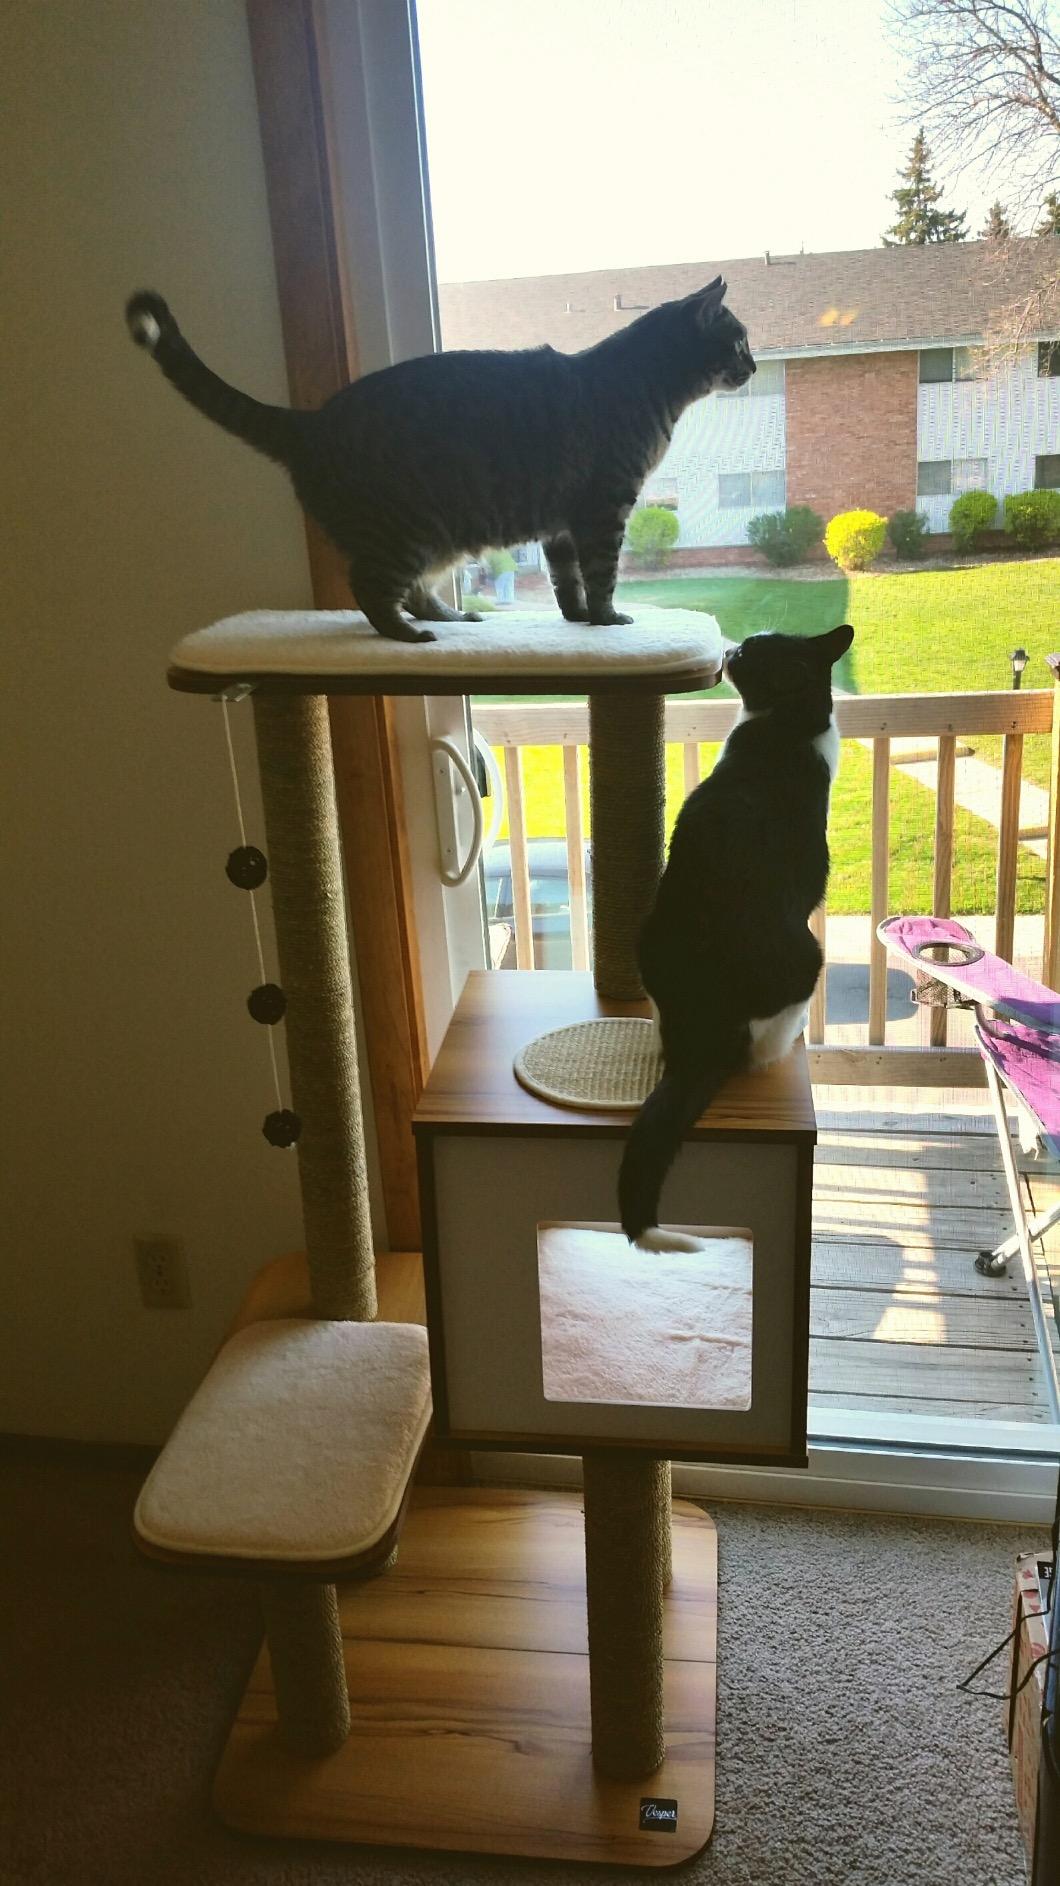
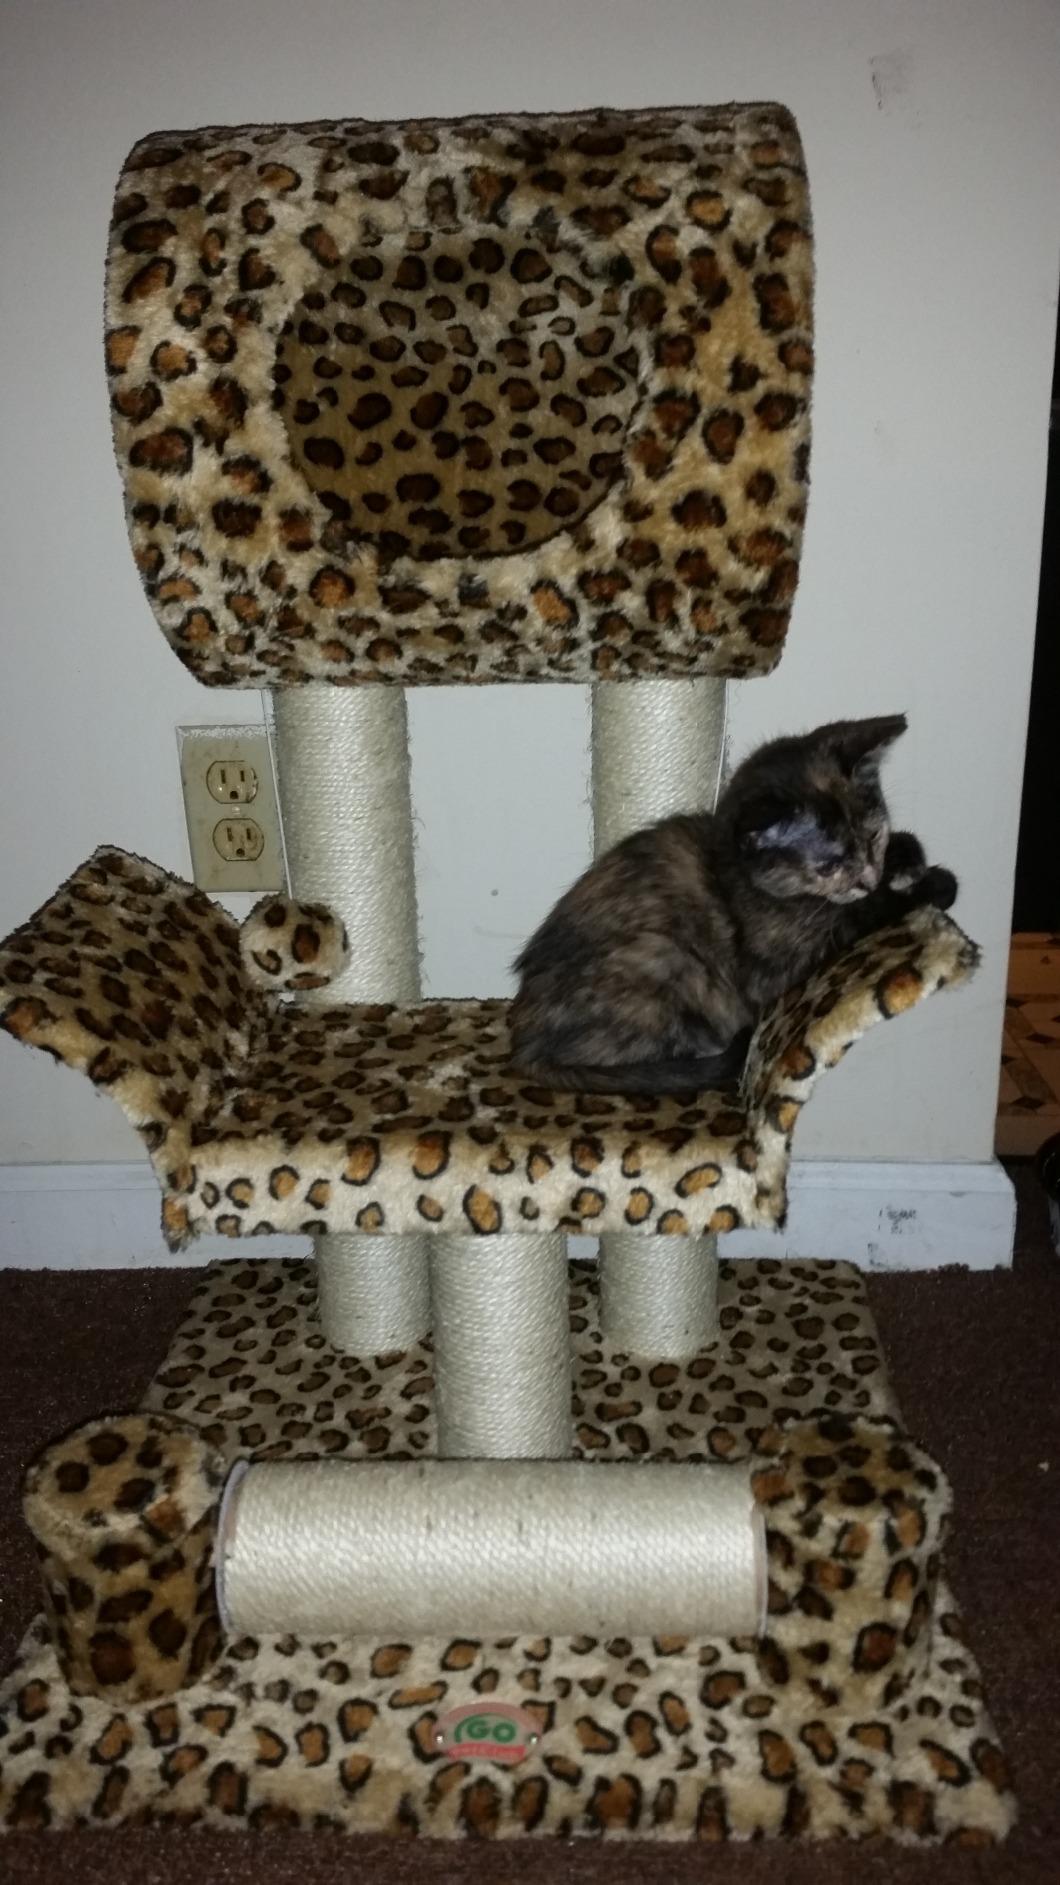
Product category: items_cat tree
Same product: no